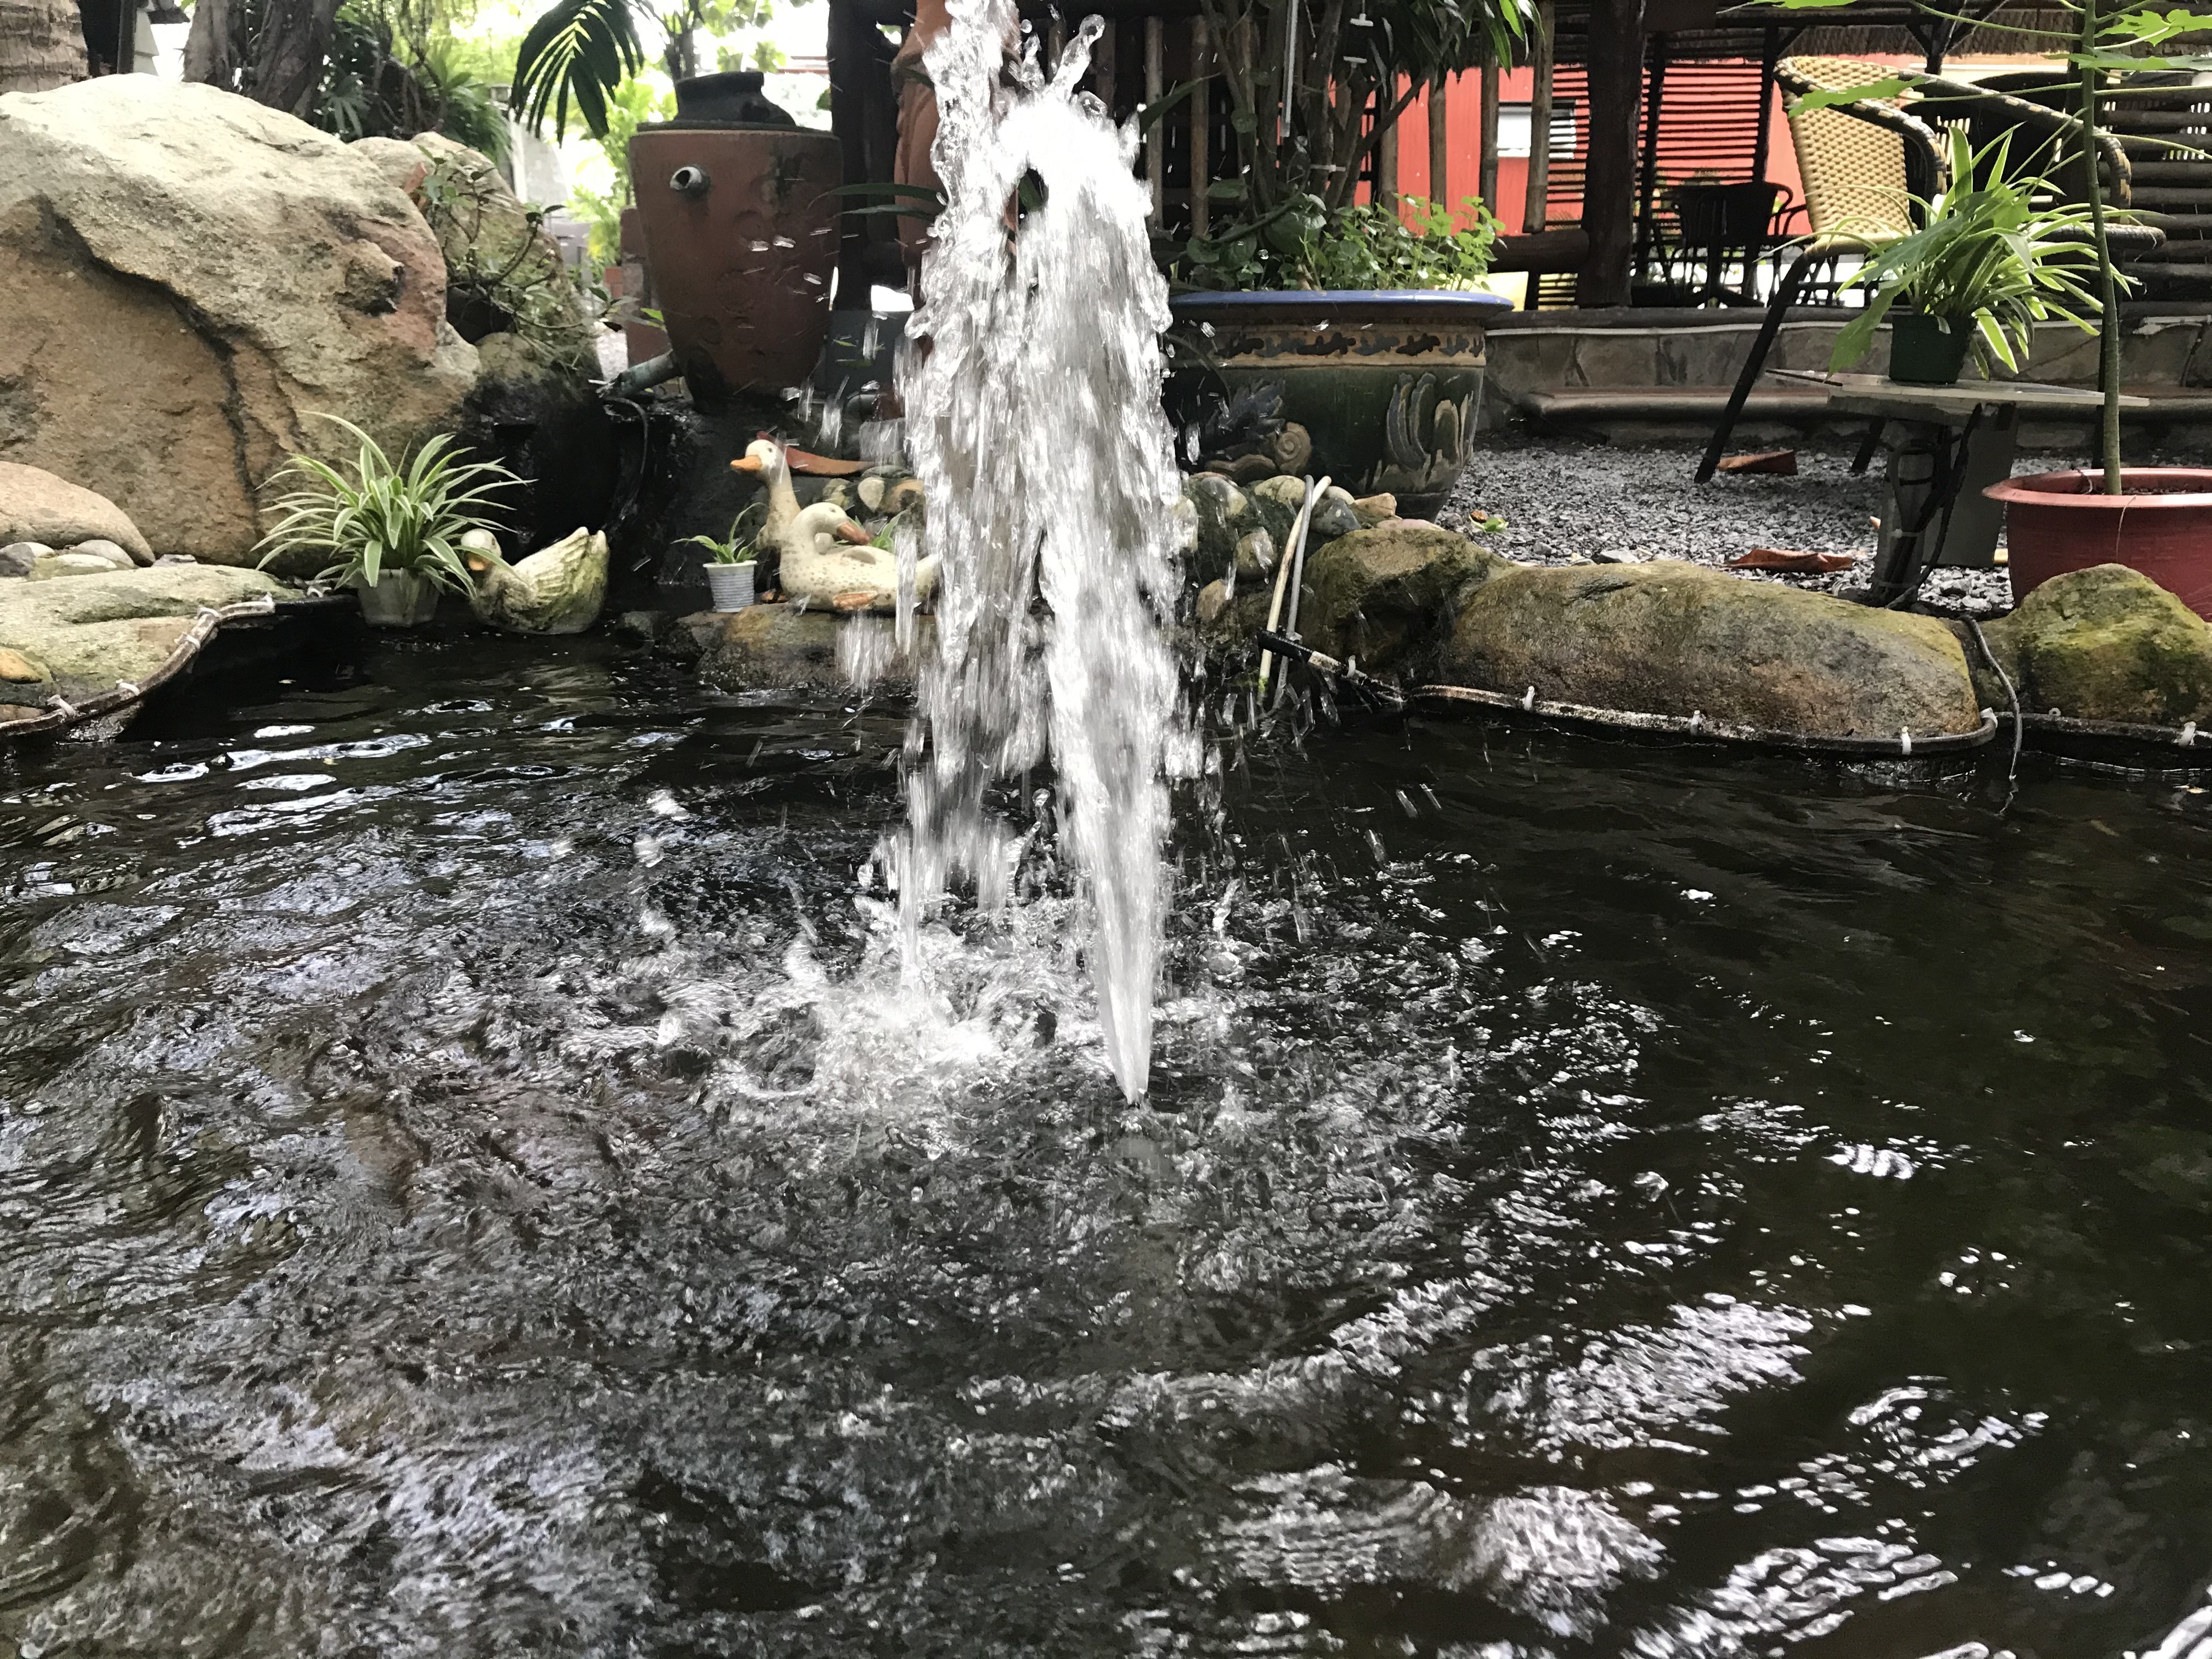
cafe, water, water resources, fountain, water feature, watercourse, pond, botany, tree, garden, leisure, rock, spring, waterfall